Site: brandenburg
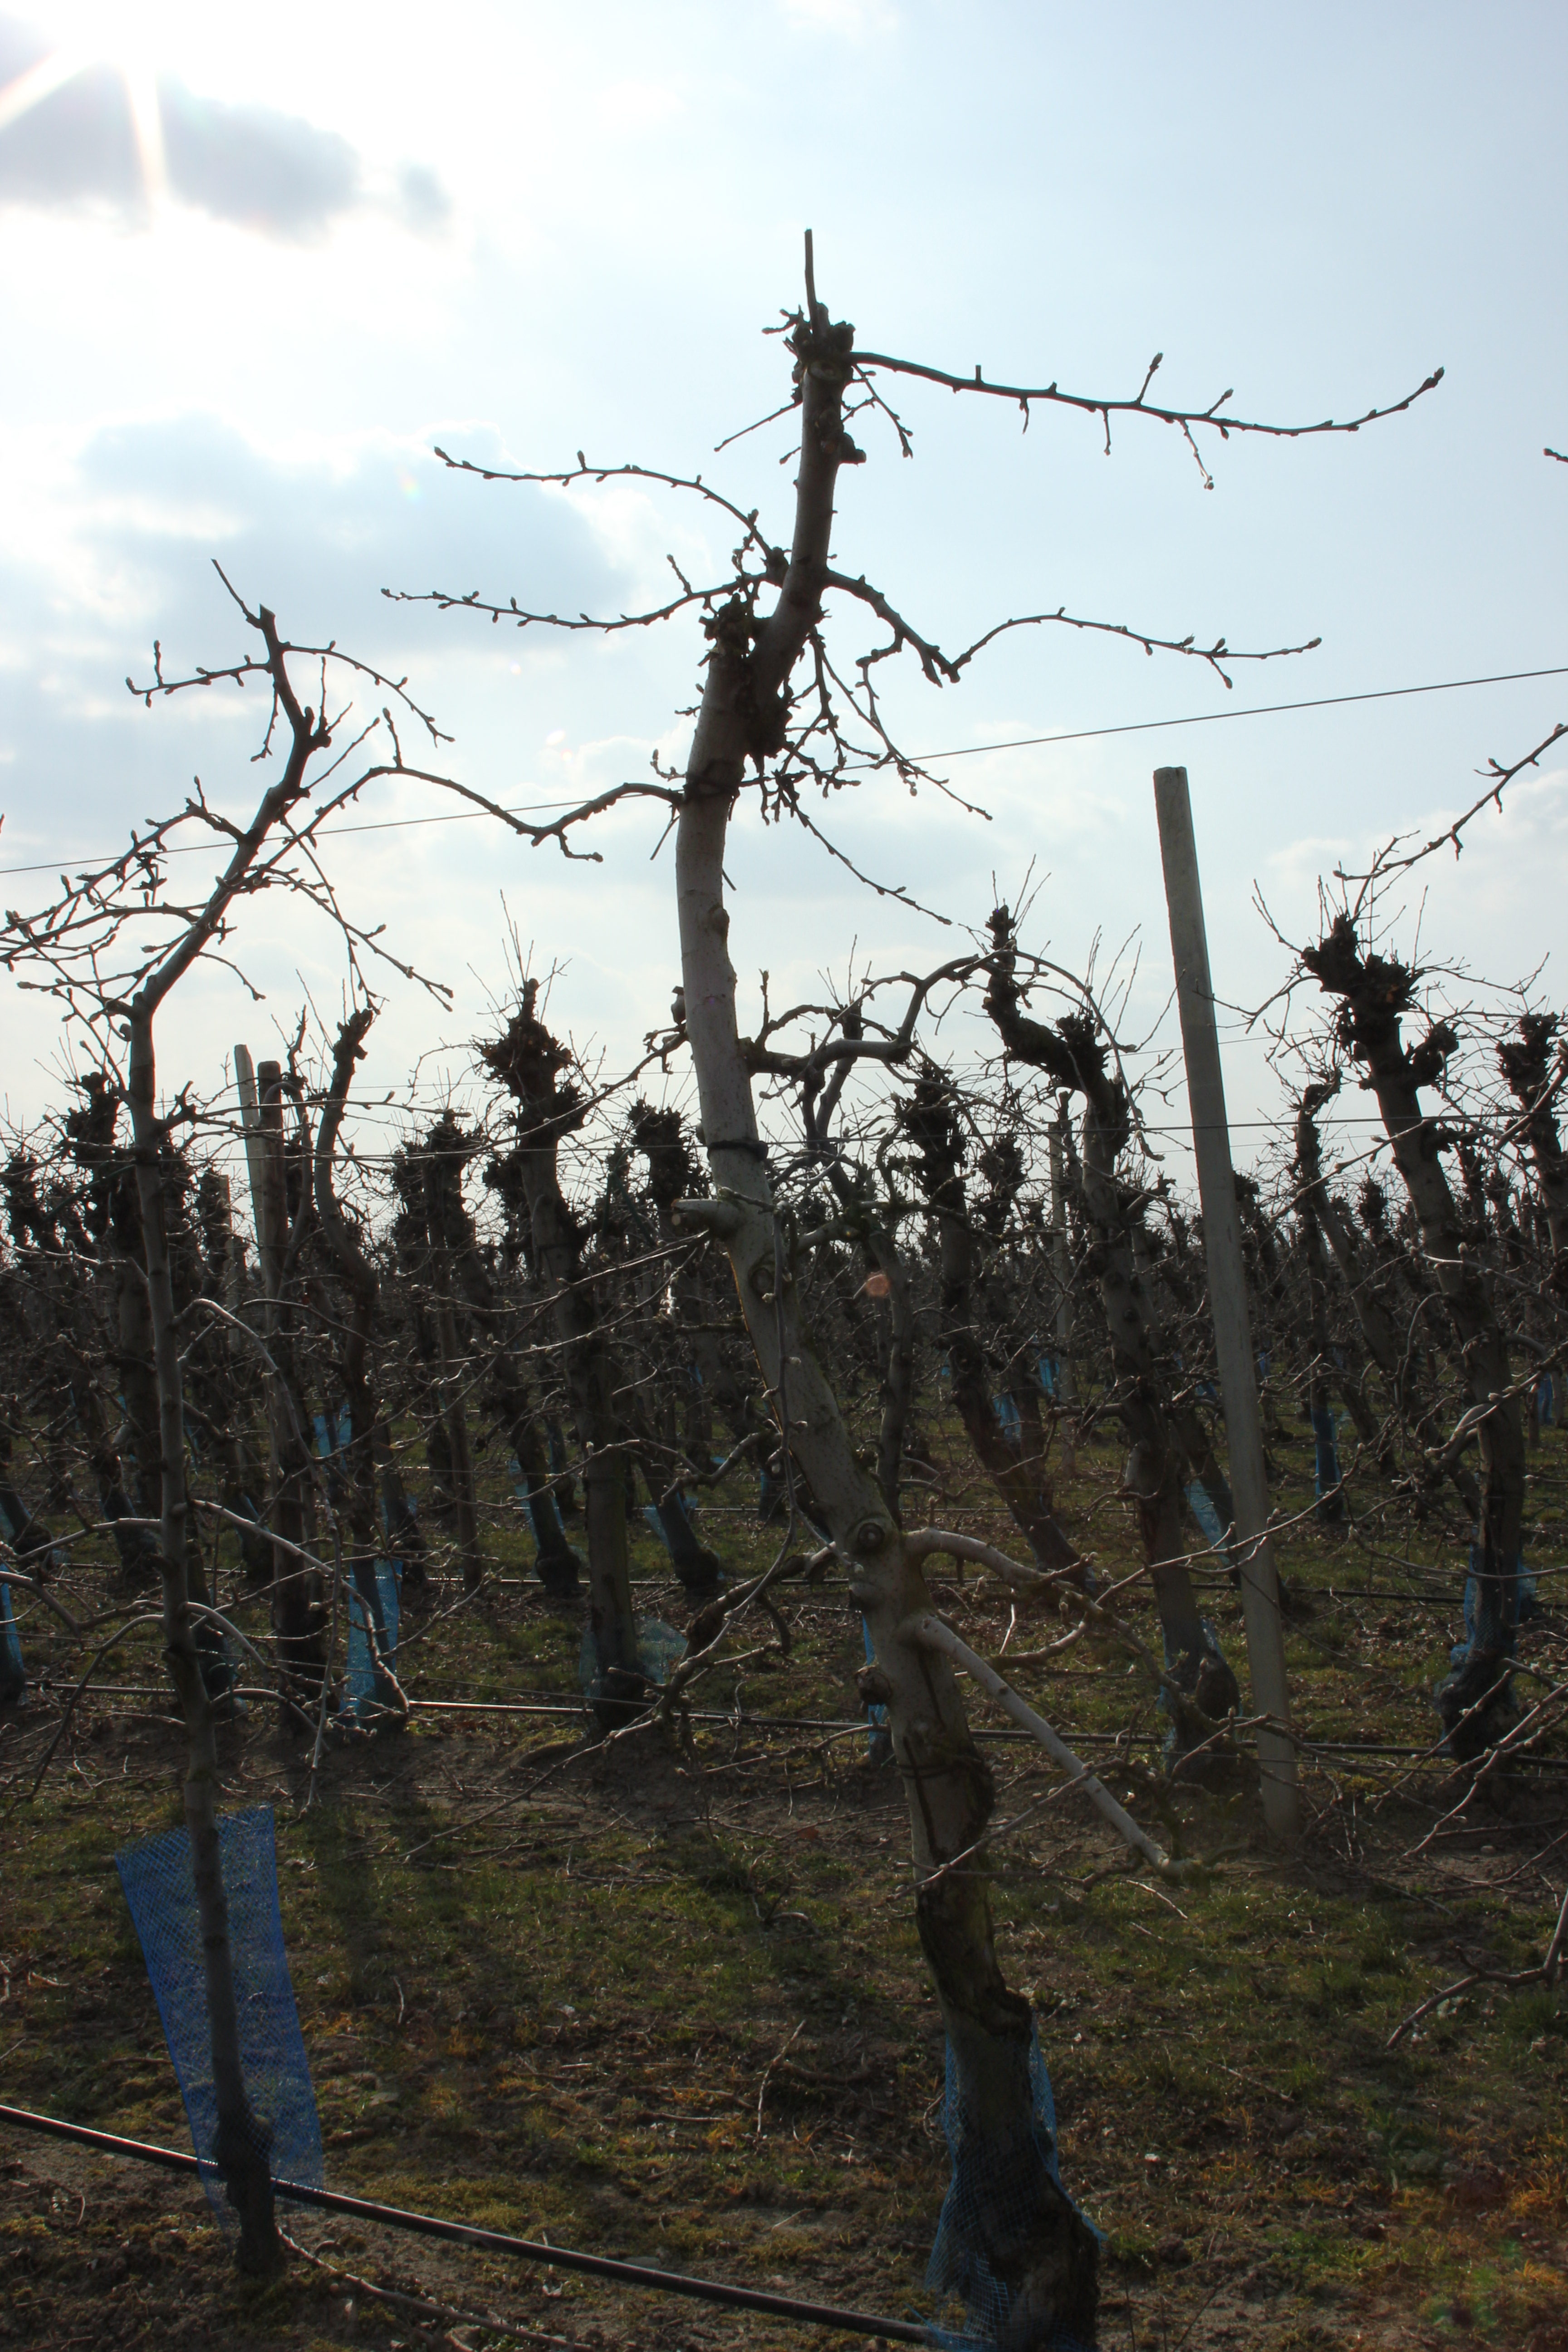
Growth stage (BBCH 03): Bud development